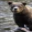
Label: bear